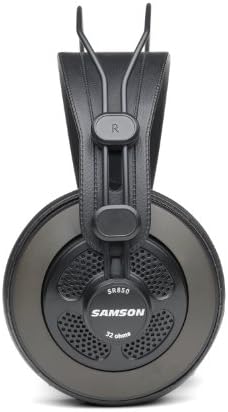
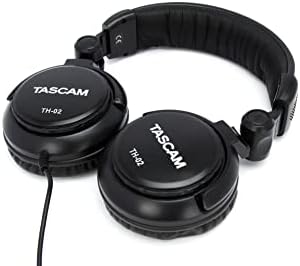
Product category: headphones
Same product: no